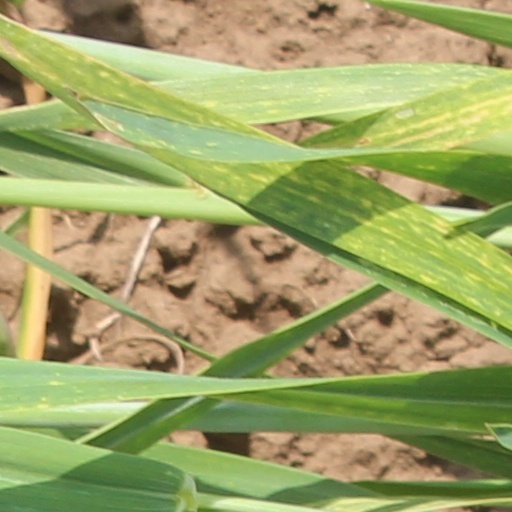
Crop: wheat